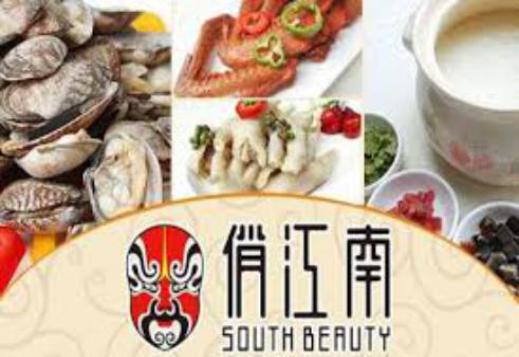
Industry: Others